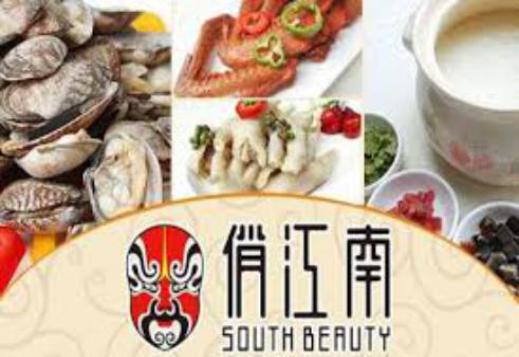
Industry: Others